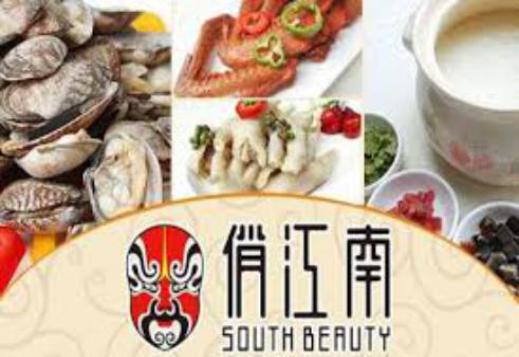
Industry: Others